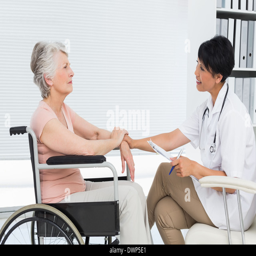
doctor talking to a senior patient in wheelchair